Neasden tube station

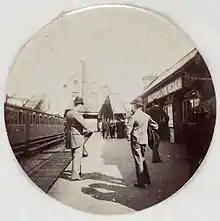
Kingsbury & Neasden in the 1890s

The station opened on 2 August 1880 as part of the ongoing extensions to the Metropolitan Railway (this time to Harrow), with the name Kingsbury and Neasden. The name was changed to Neasden and Kingsbury in 1910, and then changed again to its current name Neasden in 1932, the same year Kingsbury station opened. After the Metropolitan Railway was taken into public ownership in 1933, train services to Stanmore were transferred to the new eastern branch of the Bakerloo line in 1939 and Metropolitan line trains ceased to stop at the station the following year. In 1979, the main service was transferred to the Jubilee line.